Paris in the 18th century

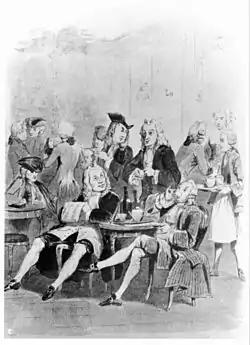
The Café de Procope in 1743

The basic diet of Parisians in the 18th century was bread, meat and wine. The bread was usually white bread, with a thick crust, good for dipping or soaking up a meat broth. `For the poor, bread was often the only staple of their diet; The Lieutenant-General of Police, from 1776 to 1785, Jean Lenoir, wrote: "for a large part of the population, the only nourishment is bread, vegetables and cheese." The government was well aware of the political dangers of a bread shortage, and closely regulated the supply, the price and the bakeries, but the system broke down in 1789, with disastrous results.